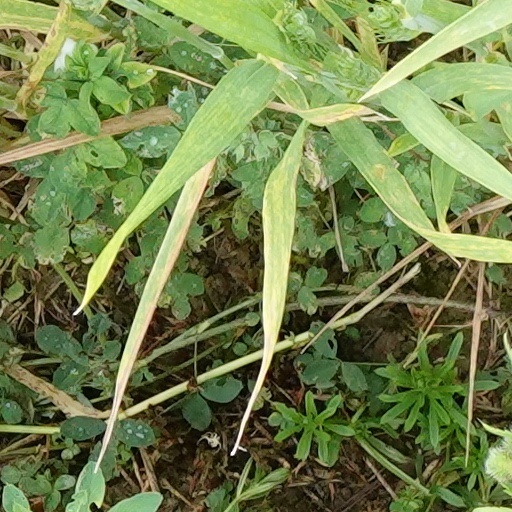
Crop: wheat